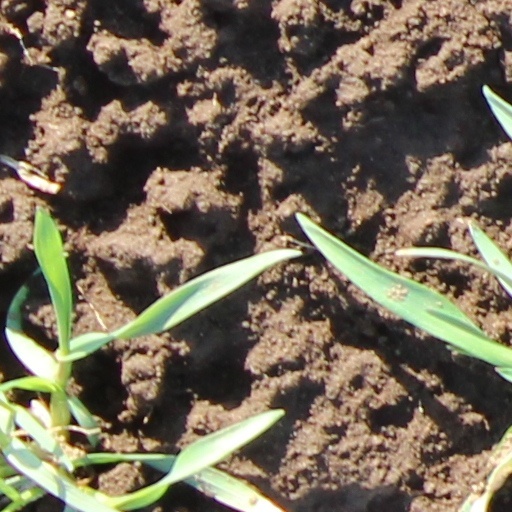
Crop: wheat